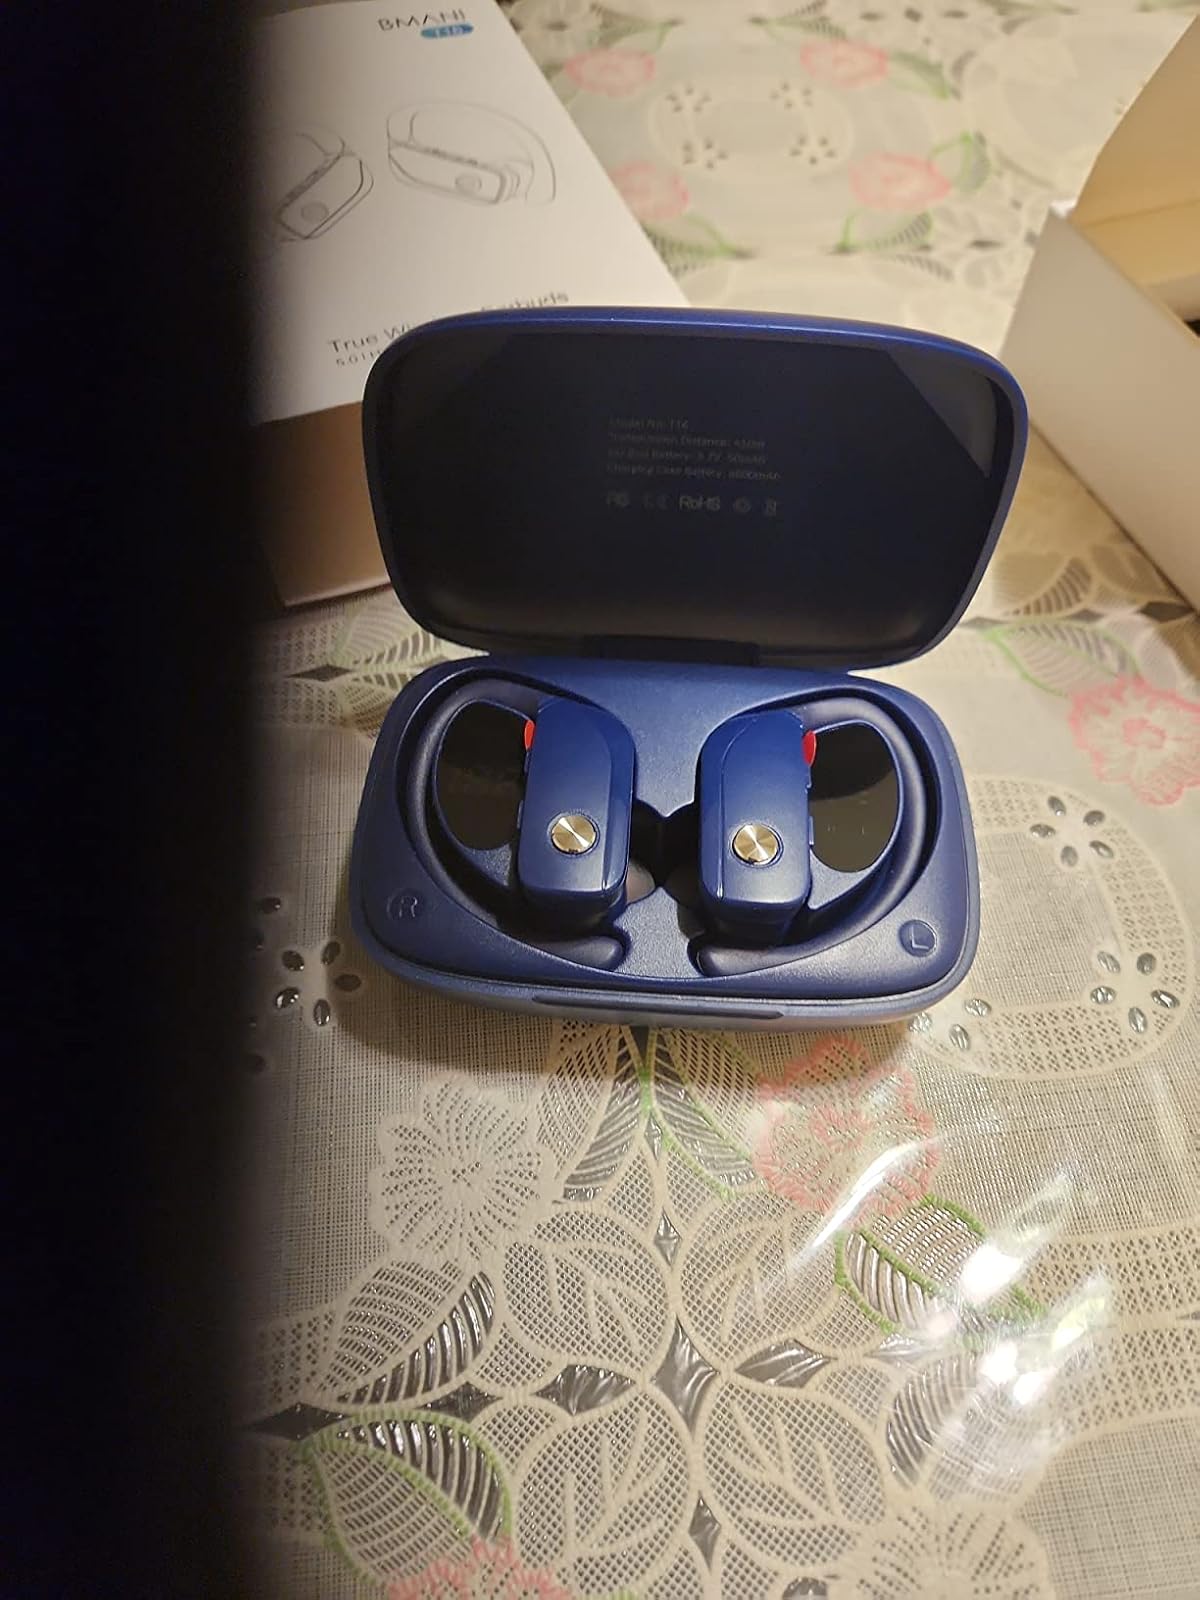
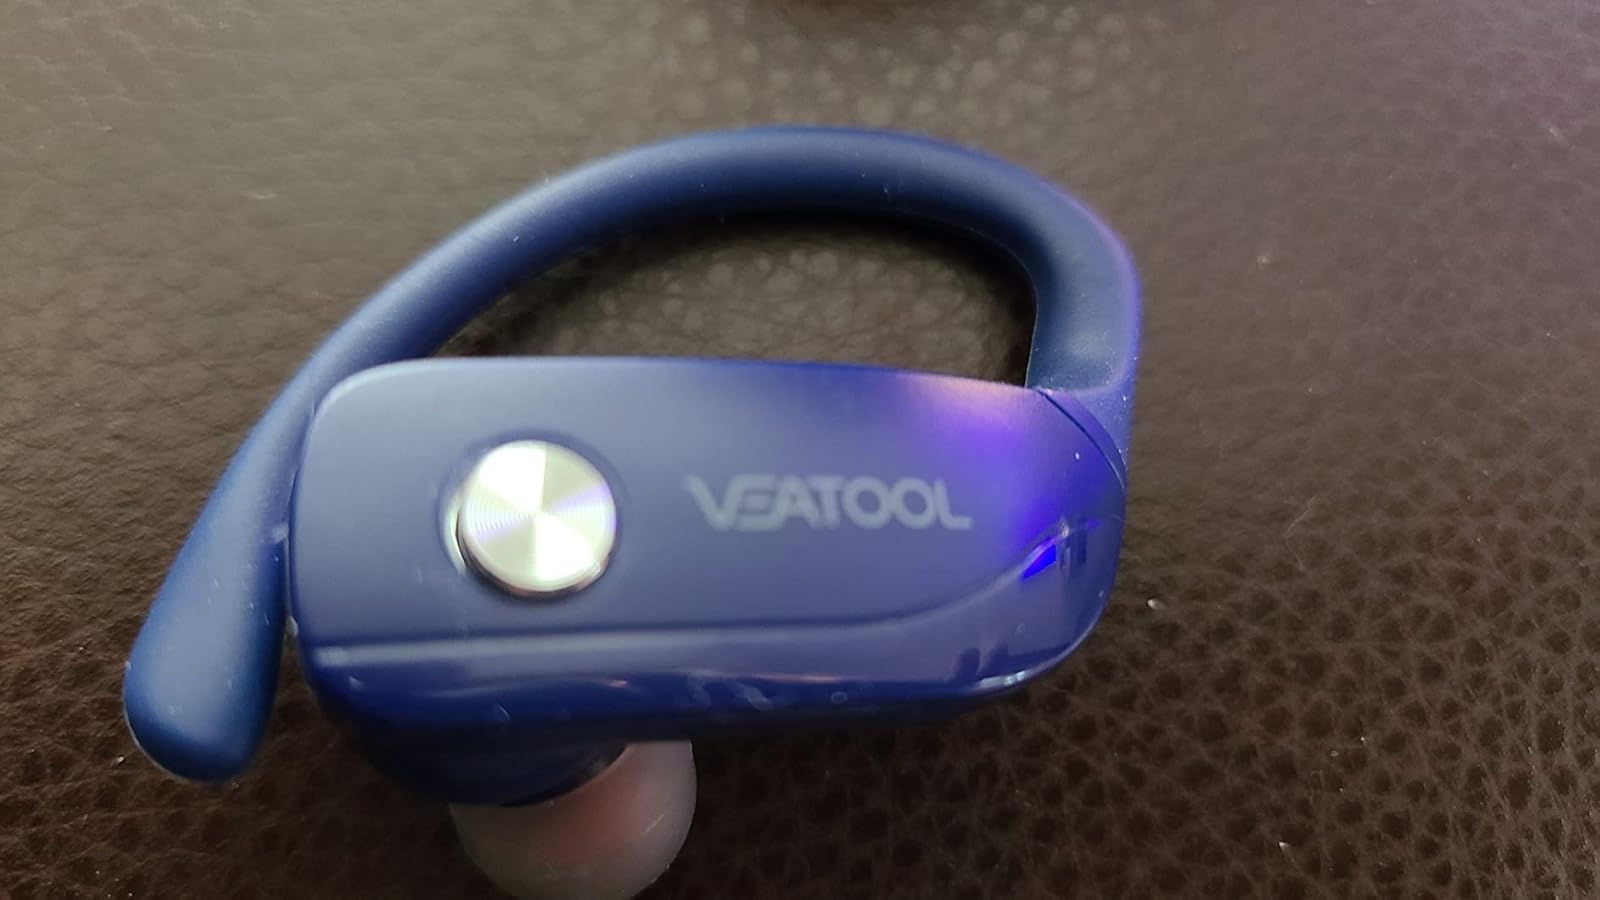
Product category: earbuds
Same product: yes